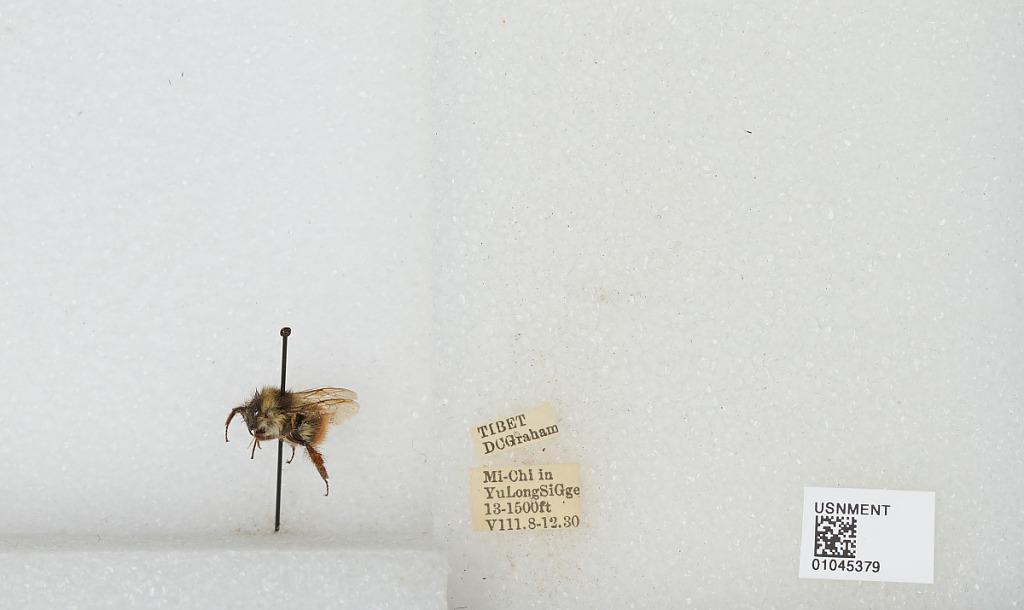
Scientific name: Bombus sp.
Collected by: D. Graham
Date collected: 1930-8-8
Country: China
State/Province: Tibet Autonomous Region
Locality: Mi-Chi in Yu Long Si Gge